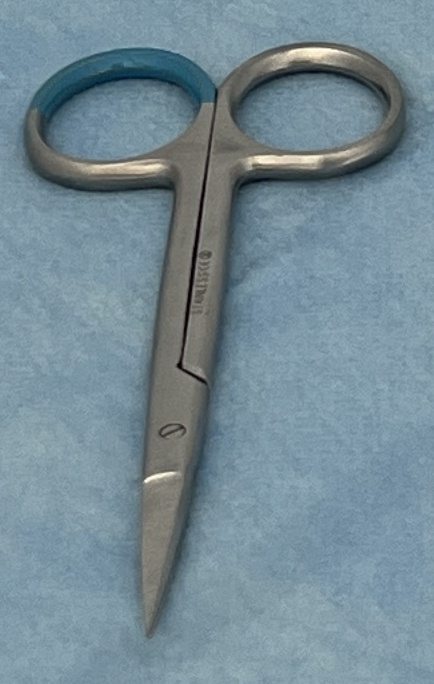
Hinged instrument state: closed